B'nei Moshe

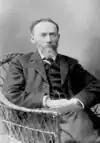
Yehoshua Barzillai

B'nei Moshe (""Children of Moses"", variously transliterated as Bnai Moshe, Benei Moshe, Bene Mosheh, etc.) was a Zionist organization. It was established as a secret organization in Odessa in 1889 on the day Seventh of Adar, which is considered the day of death and birth of Moses. While its originator was (Eisenstadt), Ahad Ha'am was persuaded to take leadership of the organization. Its ideology was described as "cultural Zionism", as opposed to the political Zionism.